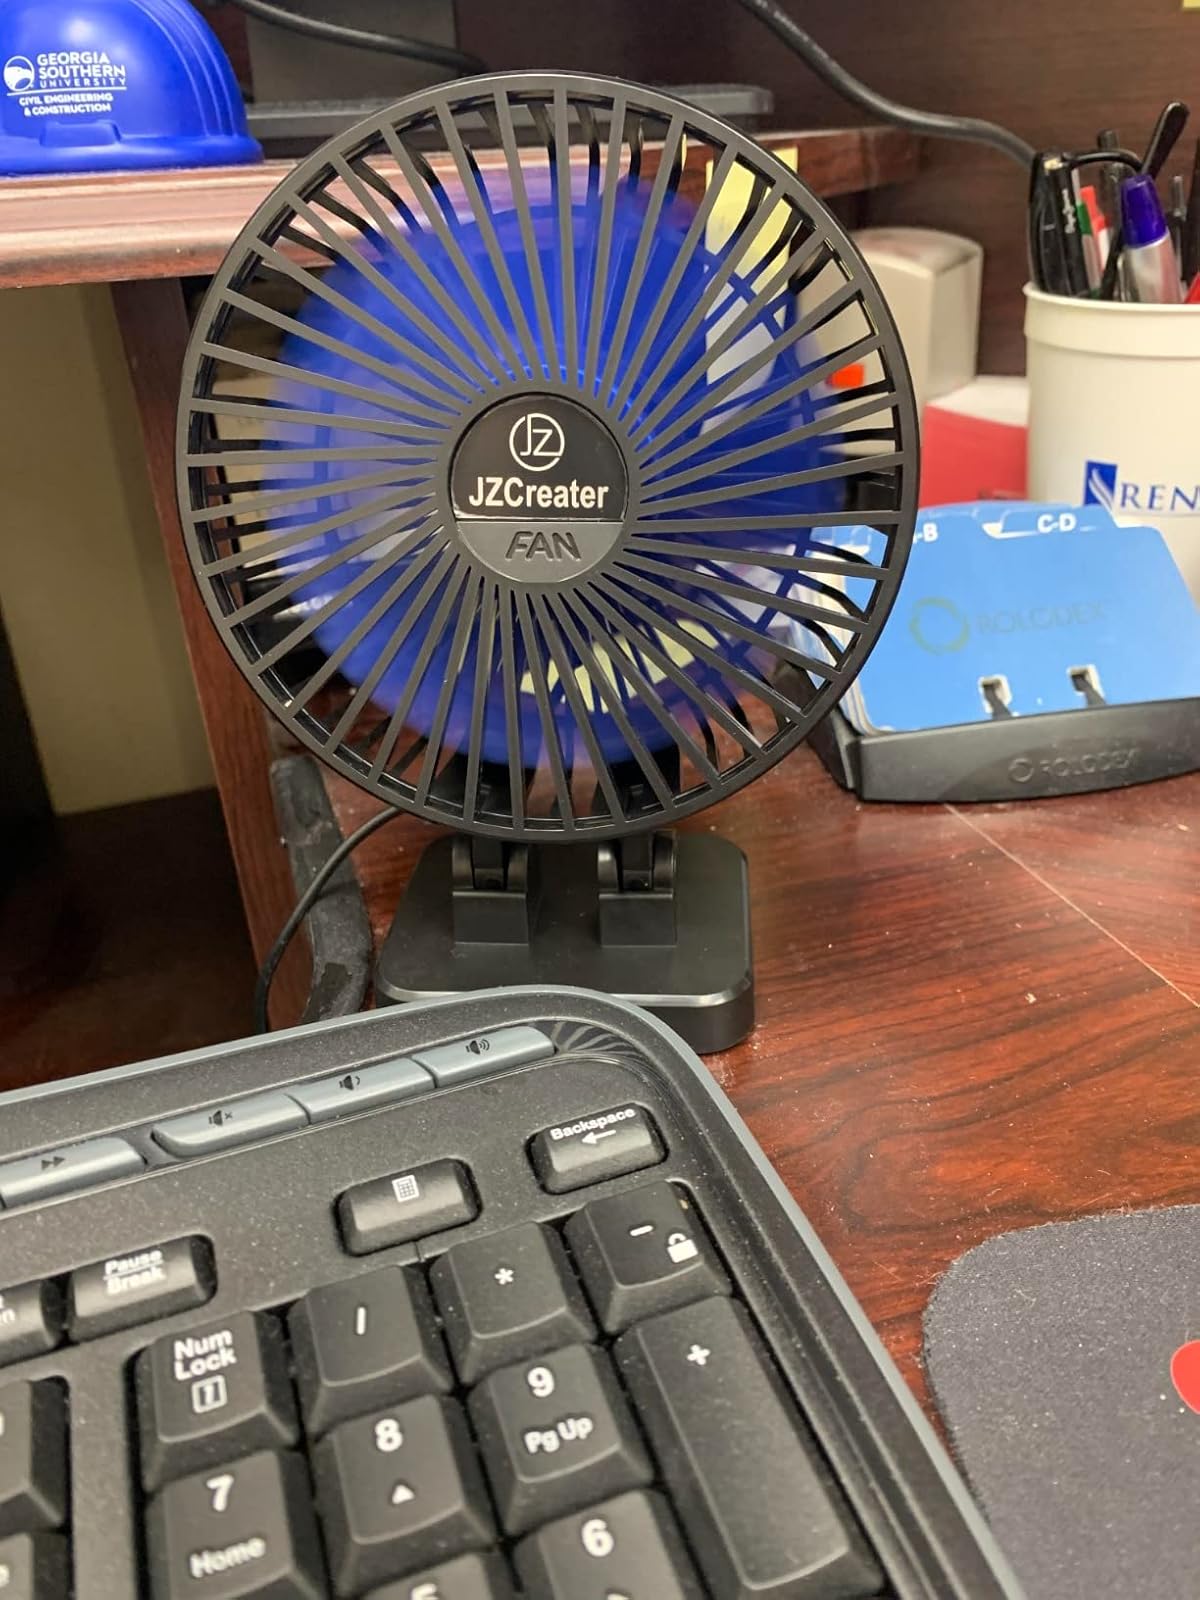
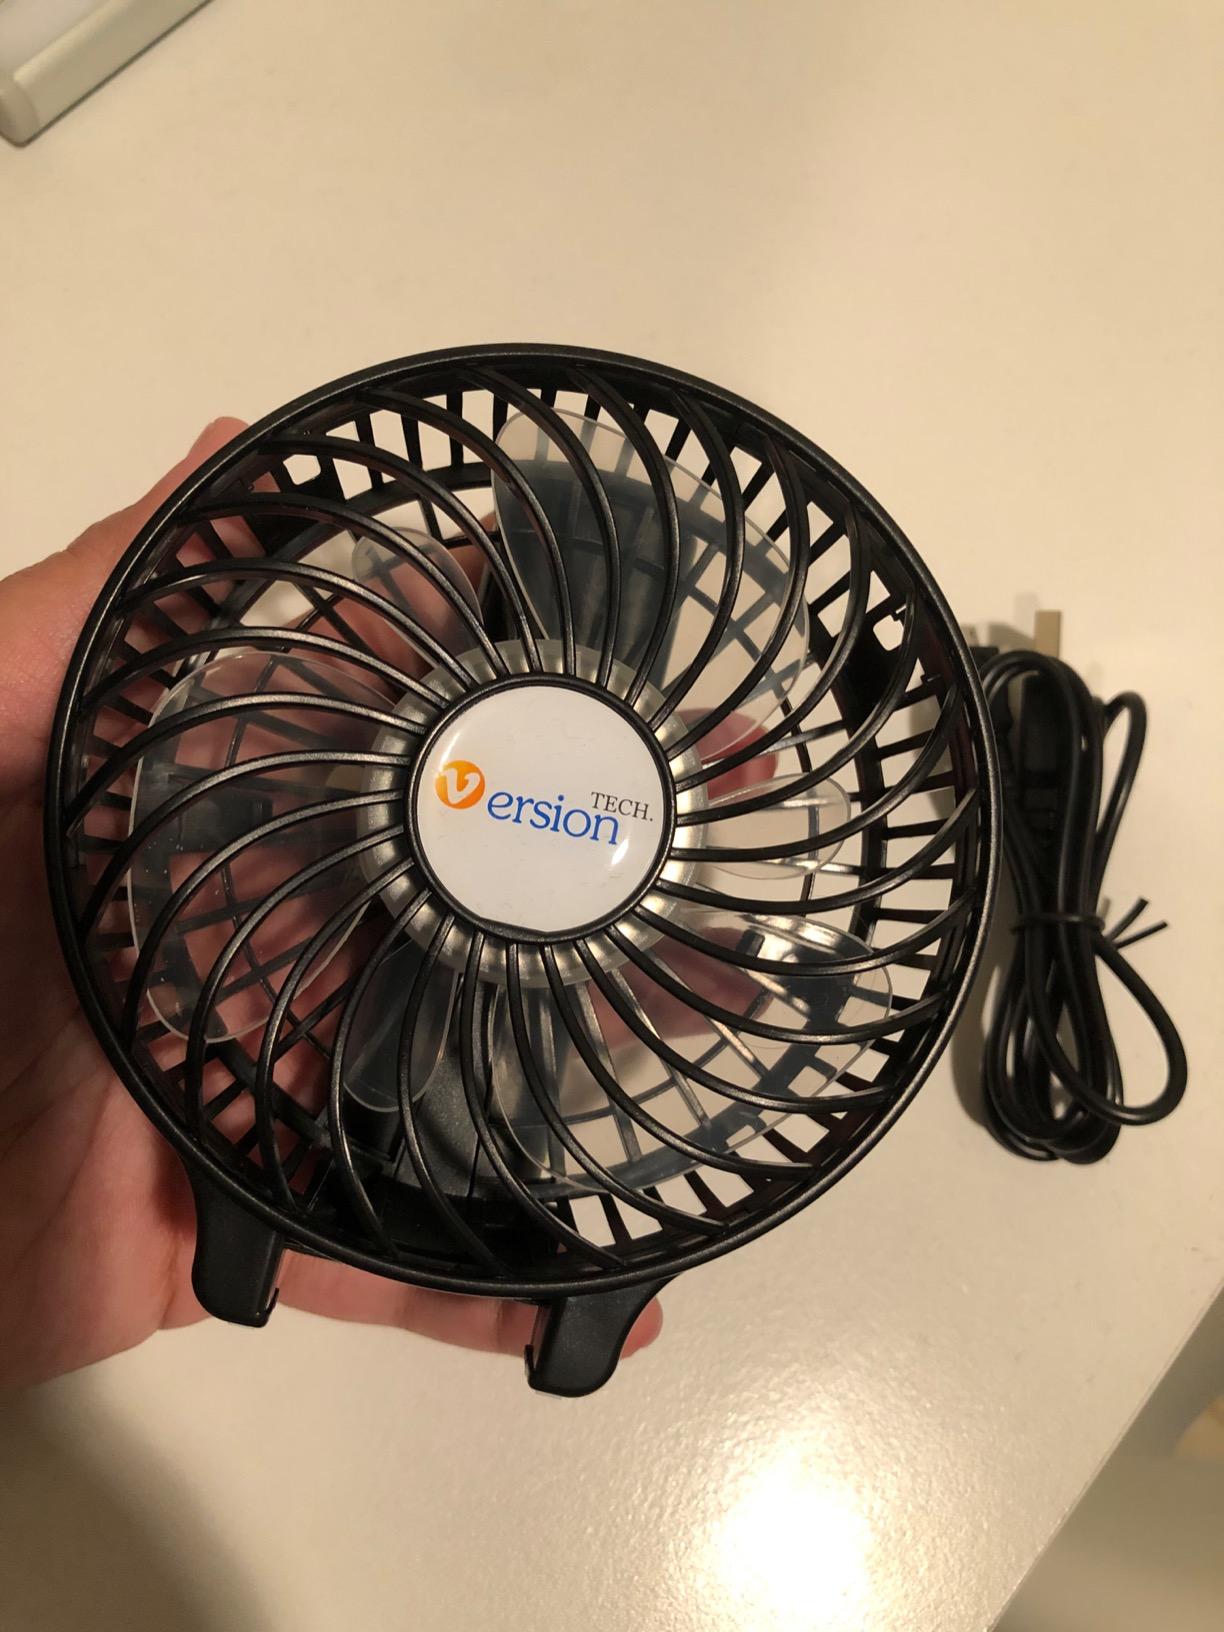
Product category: fan
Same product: no